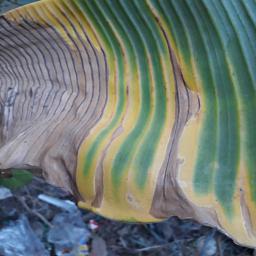
Label: POTASSIUM DEFICIENCY